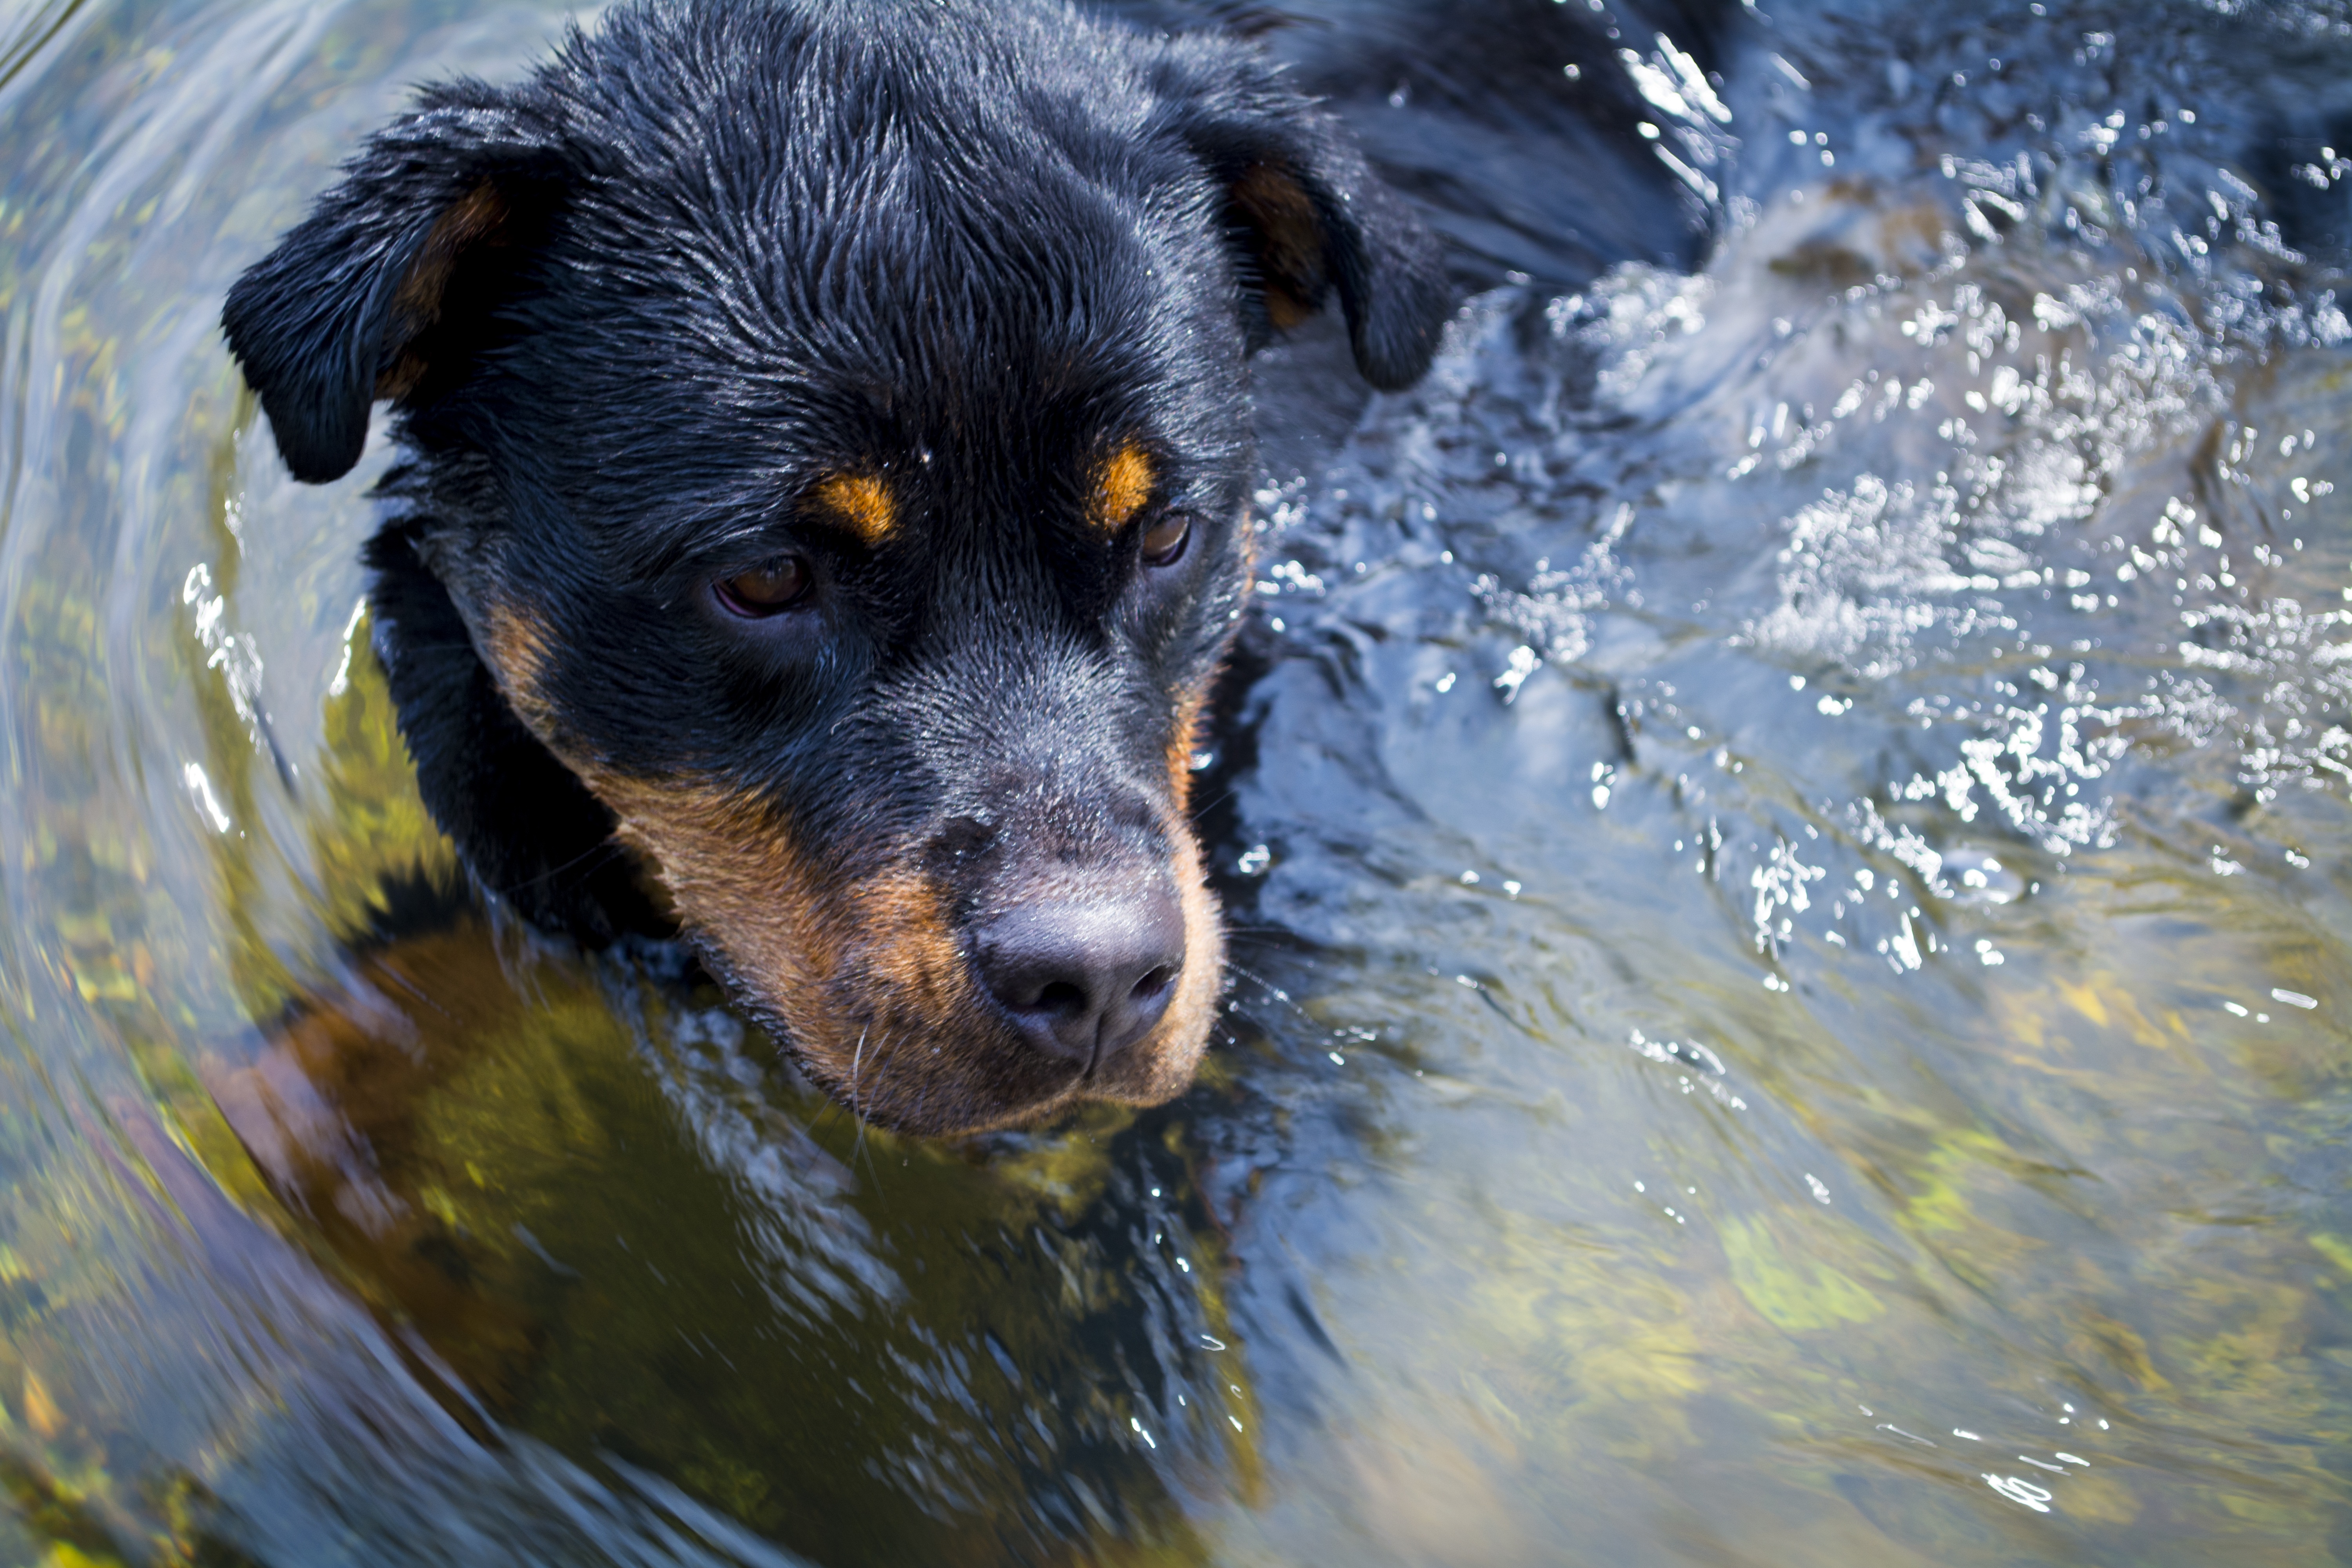
water, nature, puppy, dog, river, summer, mammal, swimming, vertebrate, rottweiler, dog like mammal